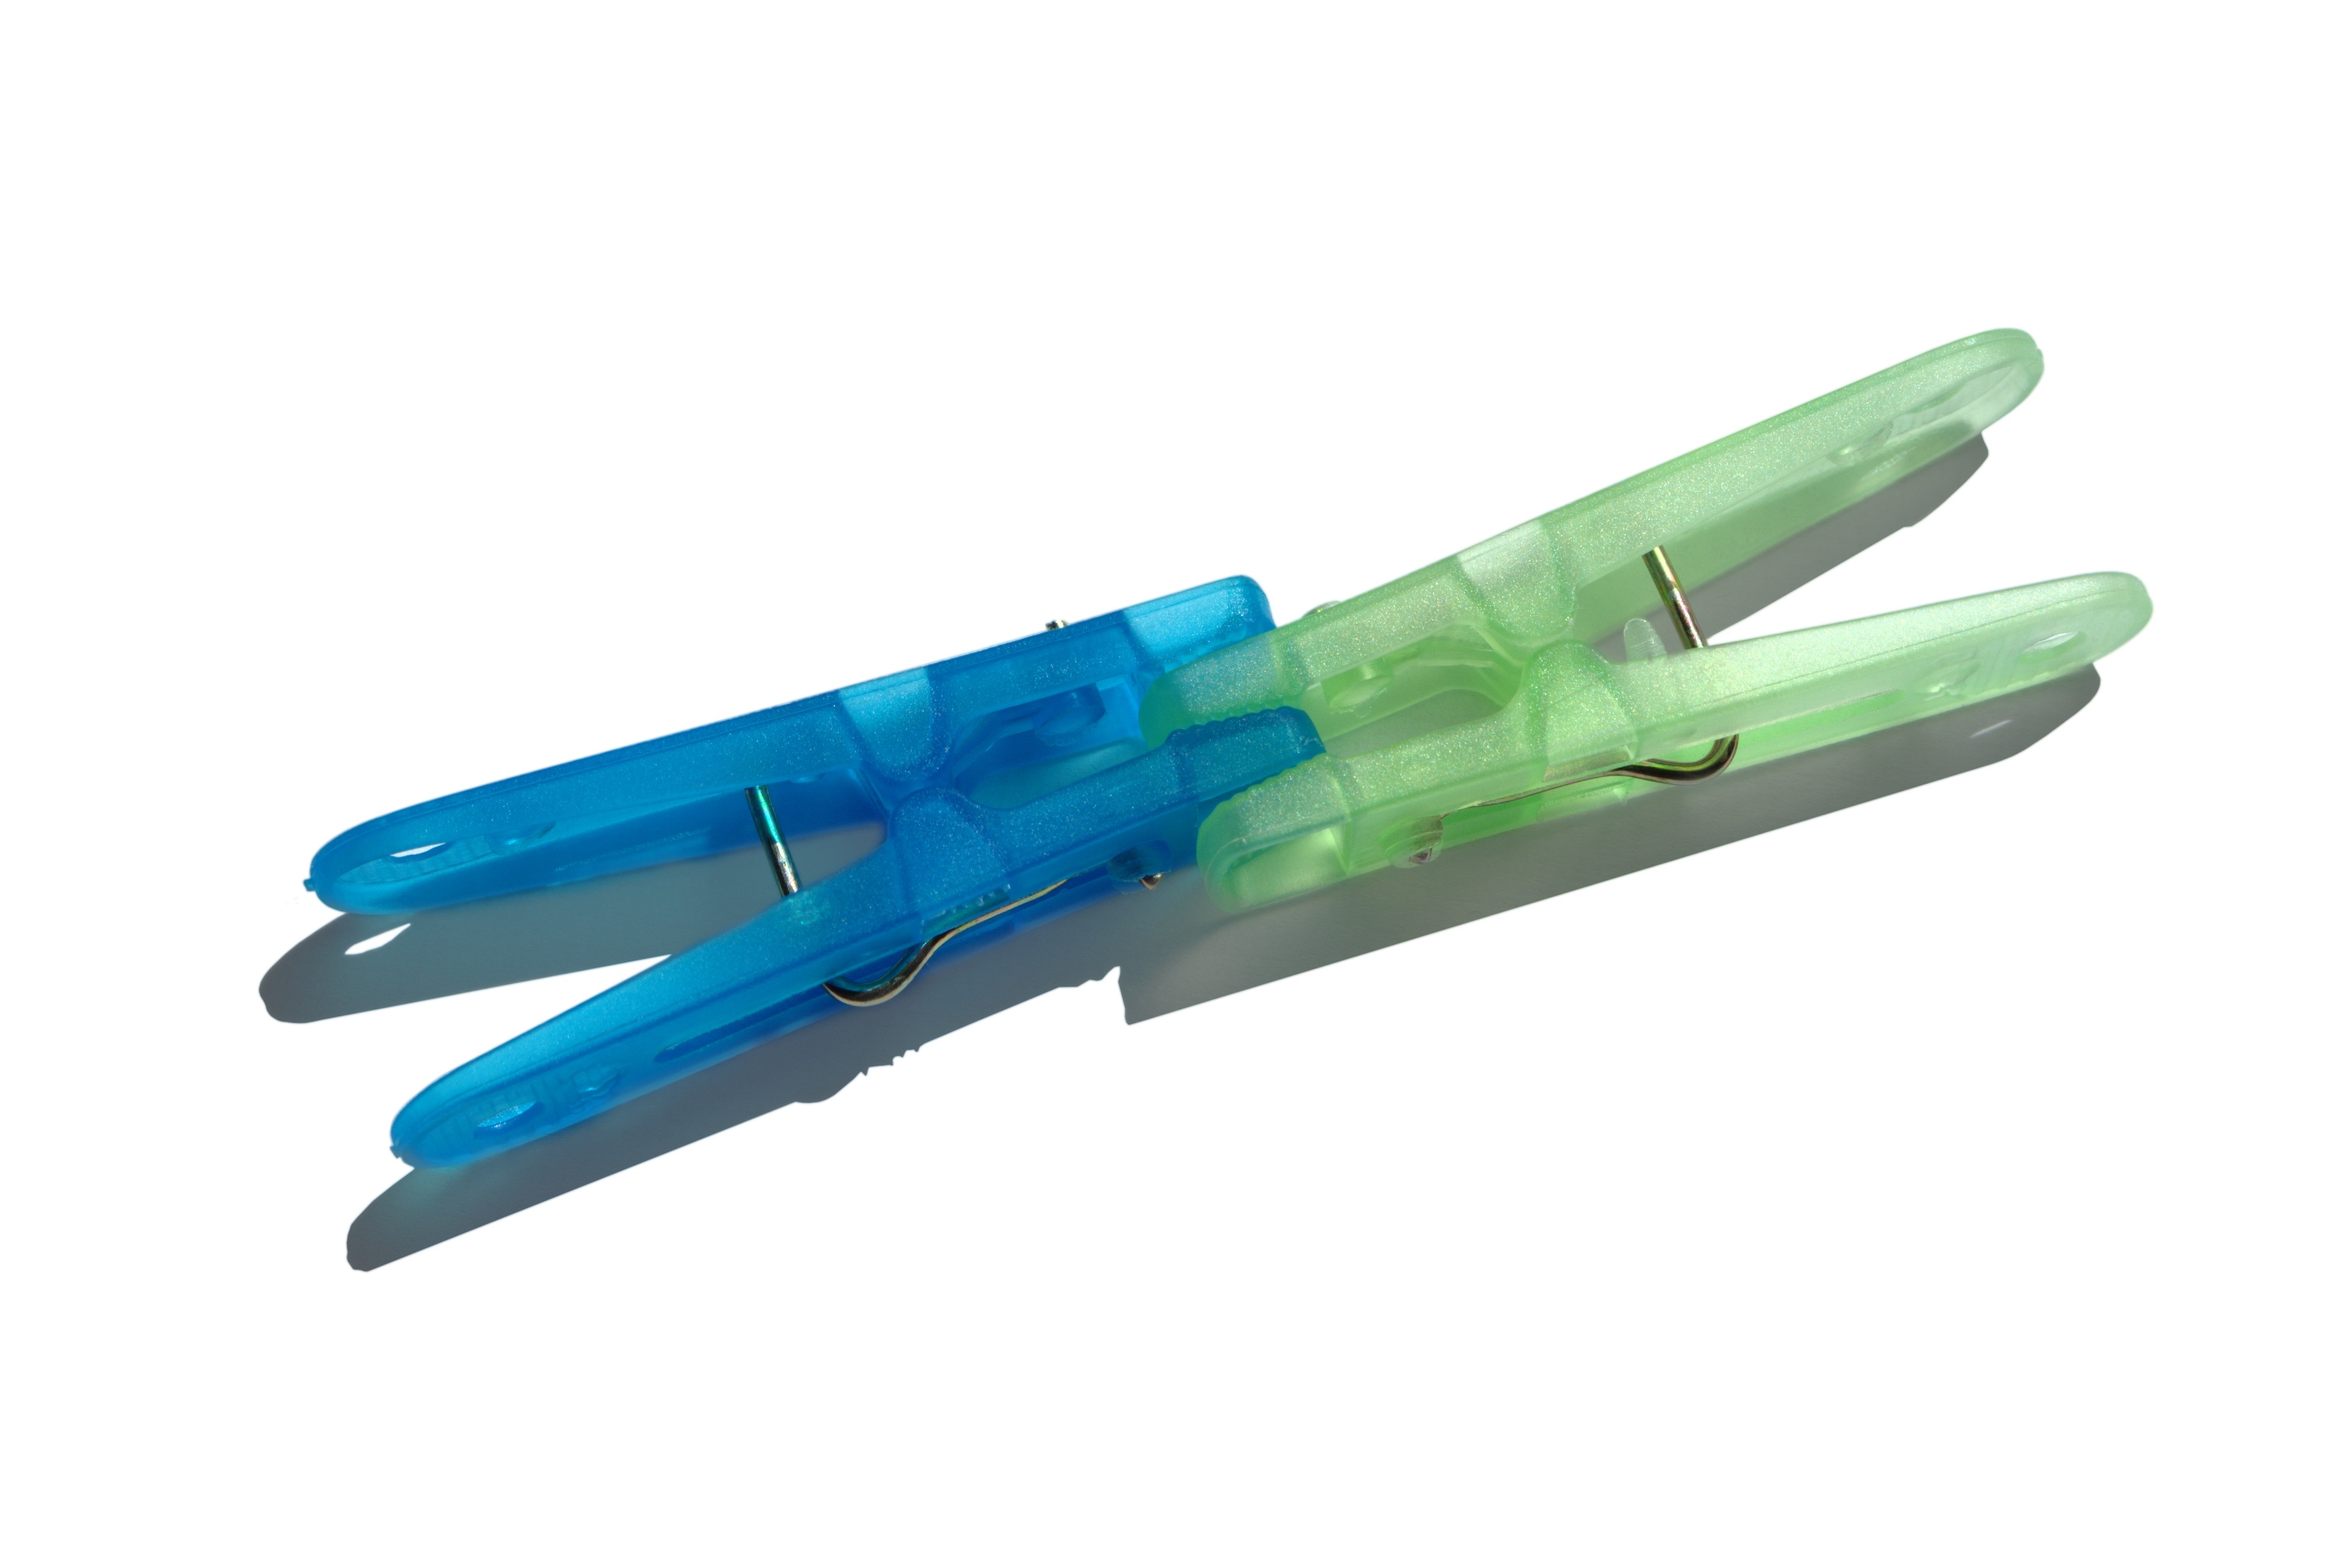
hand, white, pen, love, green, blue, relationship, total, ball pen, paper clips